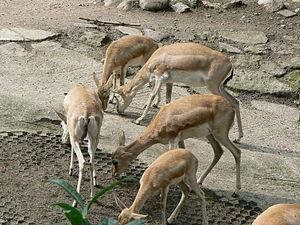
Les gazelles sont des mammifères, de la famille des bovidés, principalement de la sous-famille des antilopinés, vivant dans les steppes d'Afrique et d'Asie. Le nom gazelle, féminin, est issu du mot persan ghazâl, qui signifie « élégante et rapide ».
Gazella est un genre de mammifères, de la famille des bovidés, de la sous-famille des antilopinés, vivant dans les steppes d'Afrique et d'Asie.
La gazelle à goitre, ou Gazelle de Perse, est une espèce d'antilope appartenant à la famille des Bovidae. Elle doit son nom à la présence, chez le mâle, d'un élargissement du cou et de la gorge pendant la saison de reproduction. Elle réside en Asie centrale et au Moyen-Orient. Sa population a fortement décliné au cours des dernières années.